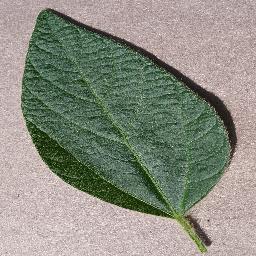
Label: Soybean___healthy